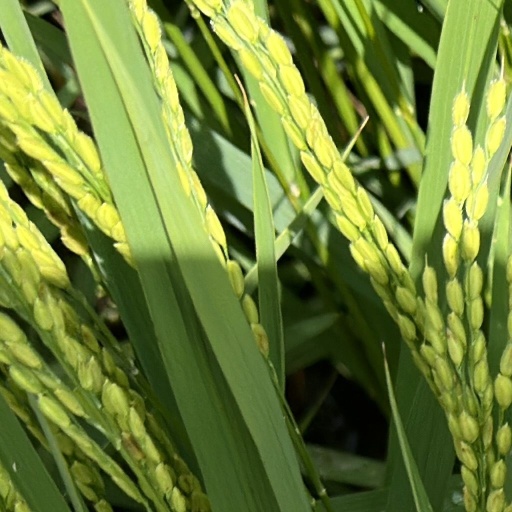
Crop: rice